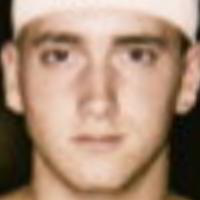
Age group: age 11-20